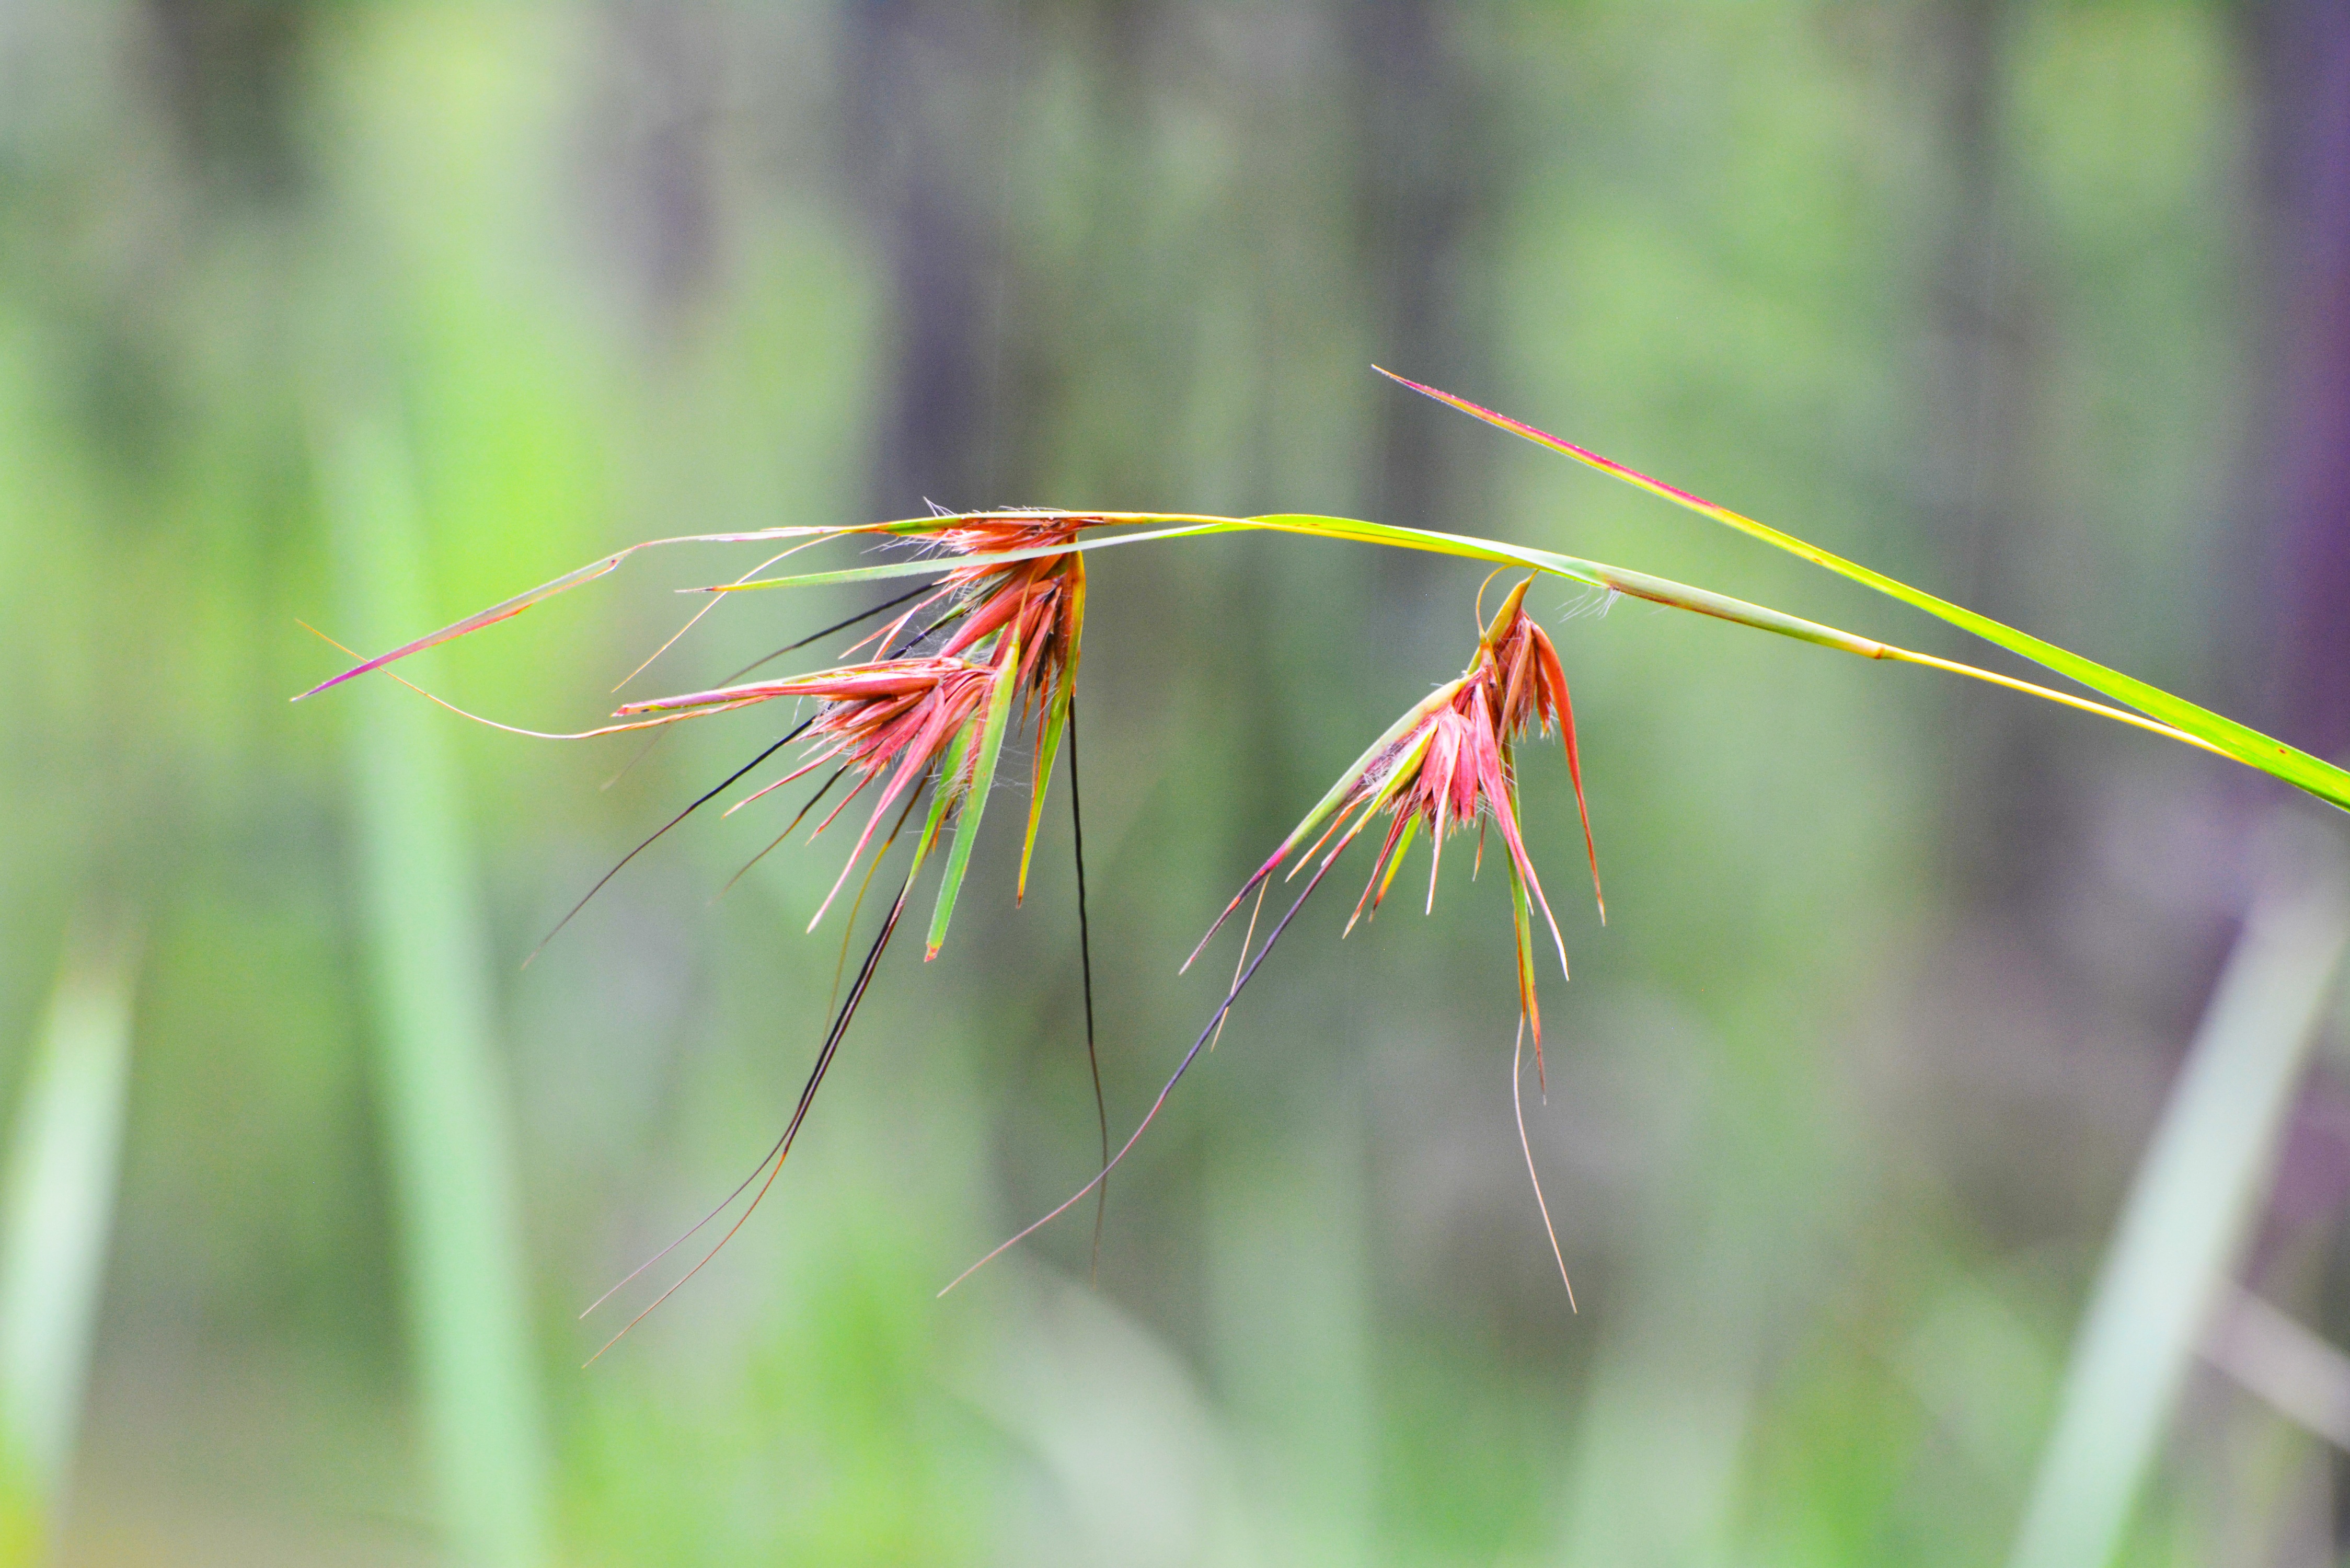
nature, grass, branch, plant, photography, meadow, leaf, flower, green, insect, flora, fauna, wild flower, invertebrate, close up, cambodia, macro photography, khmer, lonely flower, kingdom of wonder, most beautiful flower, kirirom kimseng, grass family, plant stem, thorns spines and prickles